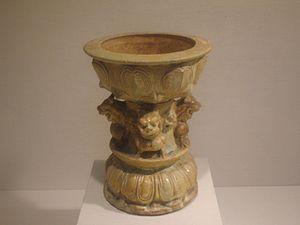
La céramique chinoise, principalement connue pour la porcelaine que les Chinois ont inventée, est riche d'une longue tradition d'innovations techniques et stylistiques.